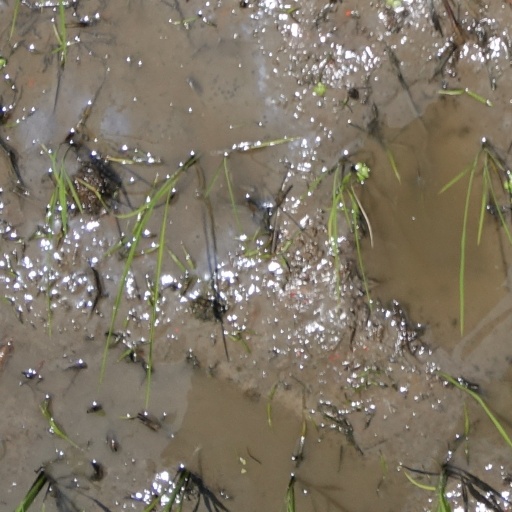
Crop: rice